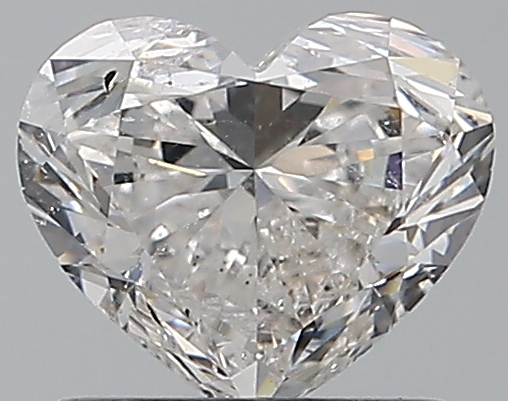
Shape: heart
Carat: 1
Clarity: I1
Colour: E
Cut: EX
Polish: EX
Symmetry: VG
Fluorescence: F
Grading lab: GIA
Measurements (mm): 5.75 x 6.73 x 4.01